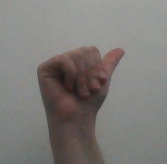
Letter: dhad